Population exchange between Bulgaria and Romania

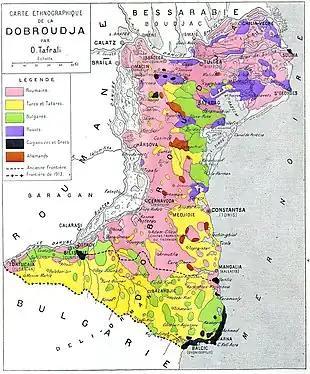
Ethnic groups in Dobruja around 1918. For the following two decades, the Romanian state would apply a policy of colonization in the southern part.

The population exchange between Bulgaria and Romania was a population exchange carried out in 1940 after the transfer of Southern Dobruja to Bulgaria by Romania. It involved 103,711 Romanians, Aromanians and Megleno-Romanians living in Southern Dobruja and 62,278 Bulgarians from Northern Dobruja. After this operation, the application of a population exchange in other cases such as Transylvania was considered.